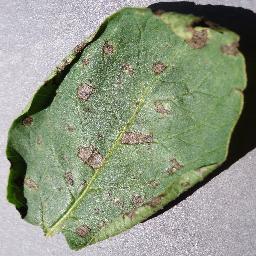
Label: Potato___Early_blight